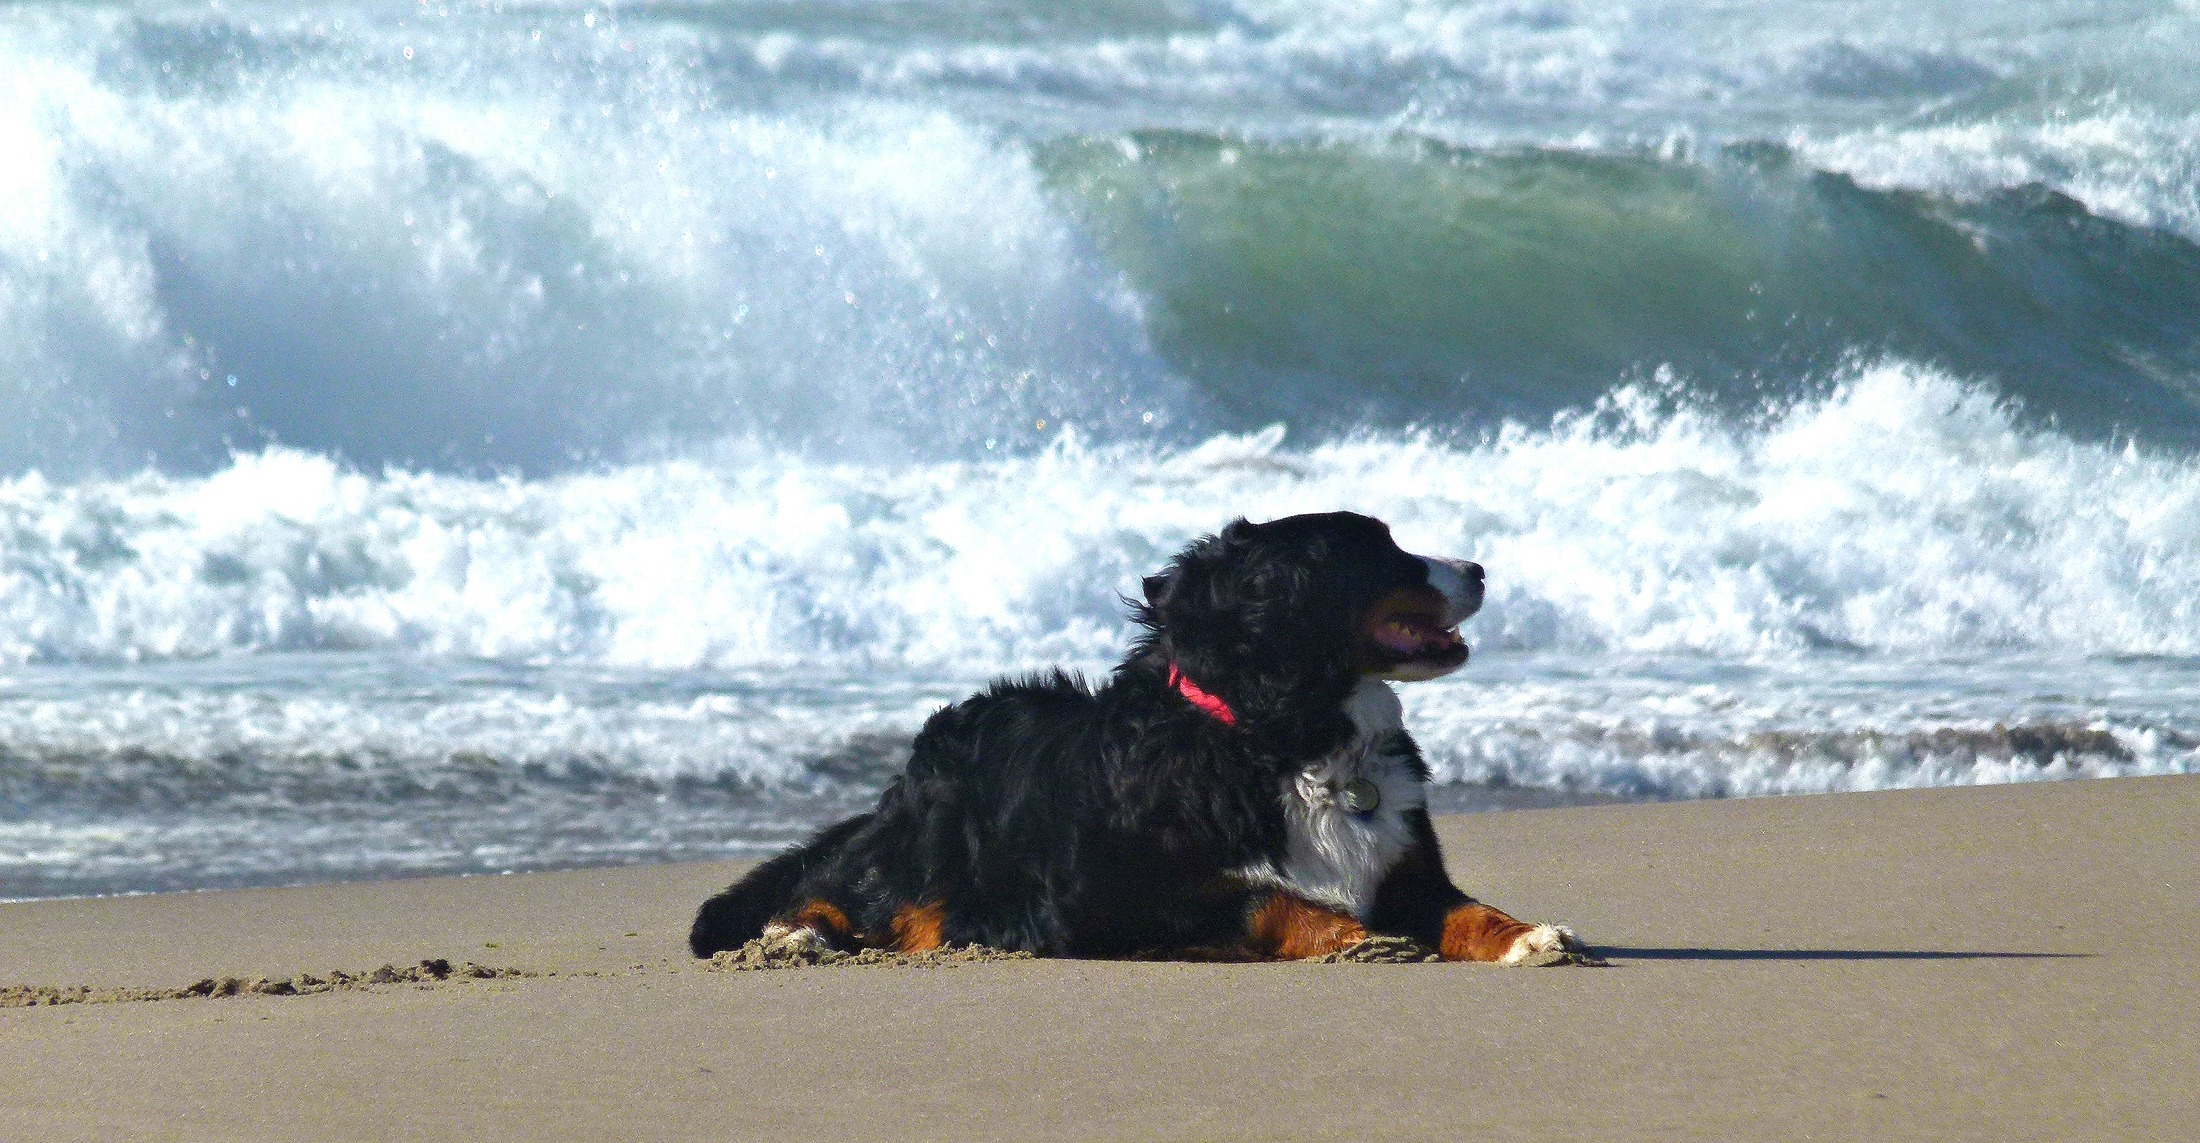
beach, sea, dog, canine, pet, sitting, mammal, black, waves, vertebrate, domestic, pedigree, bernese, mountain dog, dog like mammal